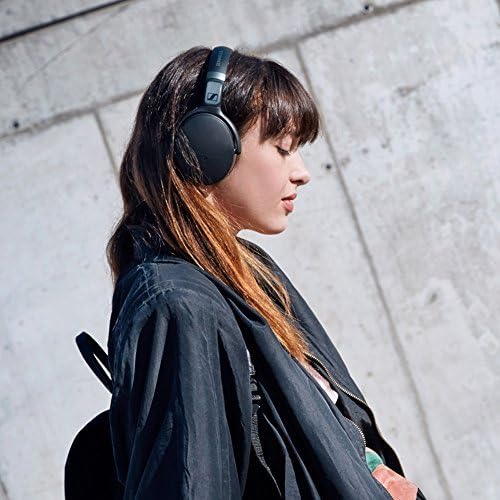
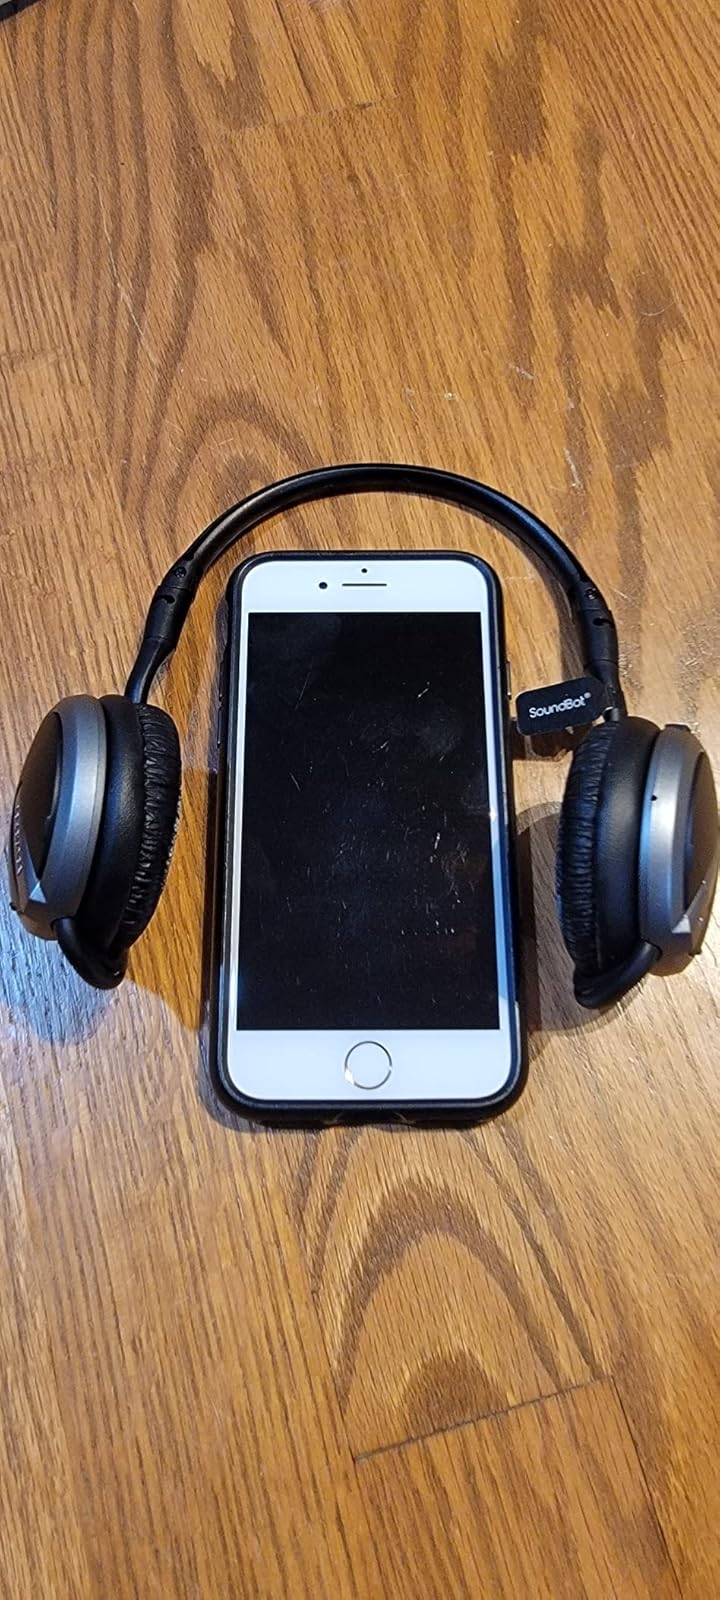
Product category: headphones
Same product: no